Apocalyptica

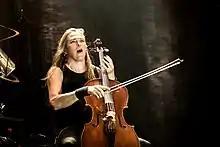
Eicca Toppinen performing at With Full Force 2018

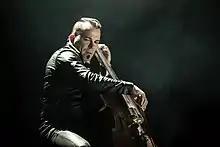
Paavo Lötjönen performing at With Full Force 2018

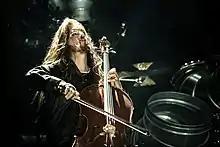
Perttu Kivilaakso performing at With Full Force 2018

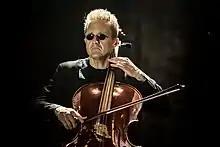
Antero Manninen performing at With Full Force 2018

In June 2008, during the Rock in Rio concert in Lisbon, Apocalyptica joined the Greenpeace "energy [r]evolution campaign" and played the Beethoven 5th symphony from the stage.